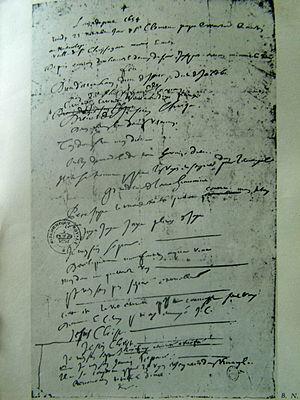
Le Mémorial est une œuvre de Blaise Pascal datée du lundi 23 novembre 1654. Écrit pendant la nuit du 23 au 24 novembre, dite la Nuit de feu, ce texte d'une extrême brièveté est l'un des classiques de la spiritualité catholique et chrétienne en général.
Joseph Malègue est un écrivain français, né à La Tour-d'Auvergne le 8 décembre 1876 et mort à Nantes le 30 décembre 1940.
La théologie est un ensemble de champs disciplinaires qui concernent d'une manière ou d'une autre l'idée de Dieu ou de divin.